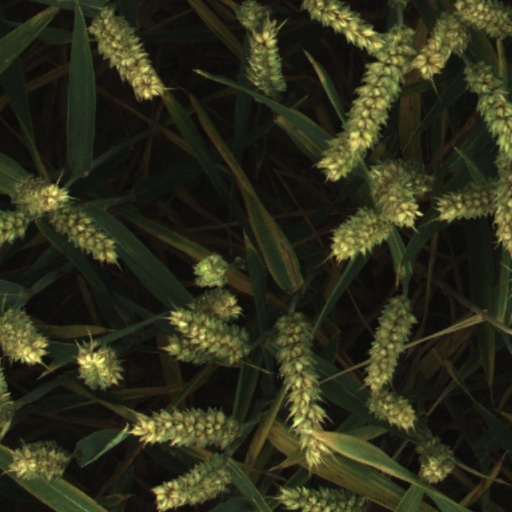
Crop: wheat